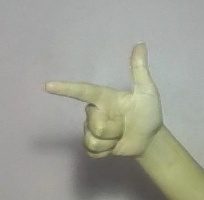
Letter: yaa